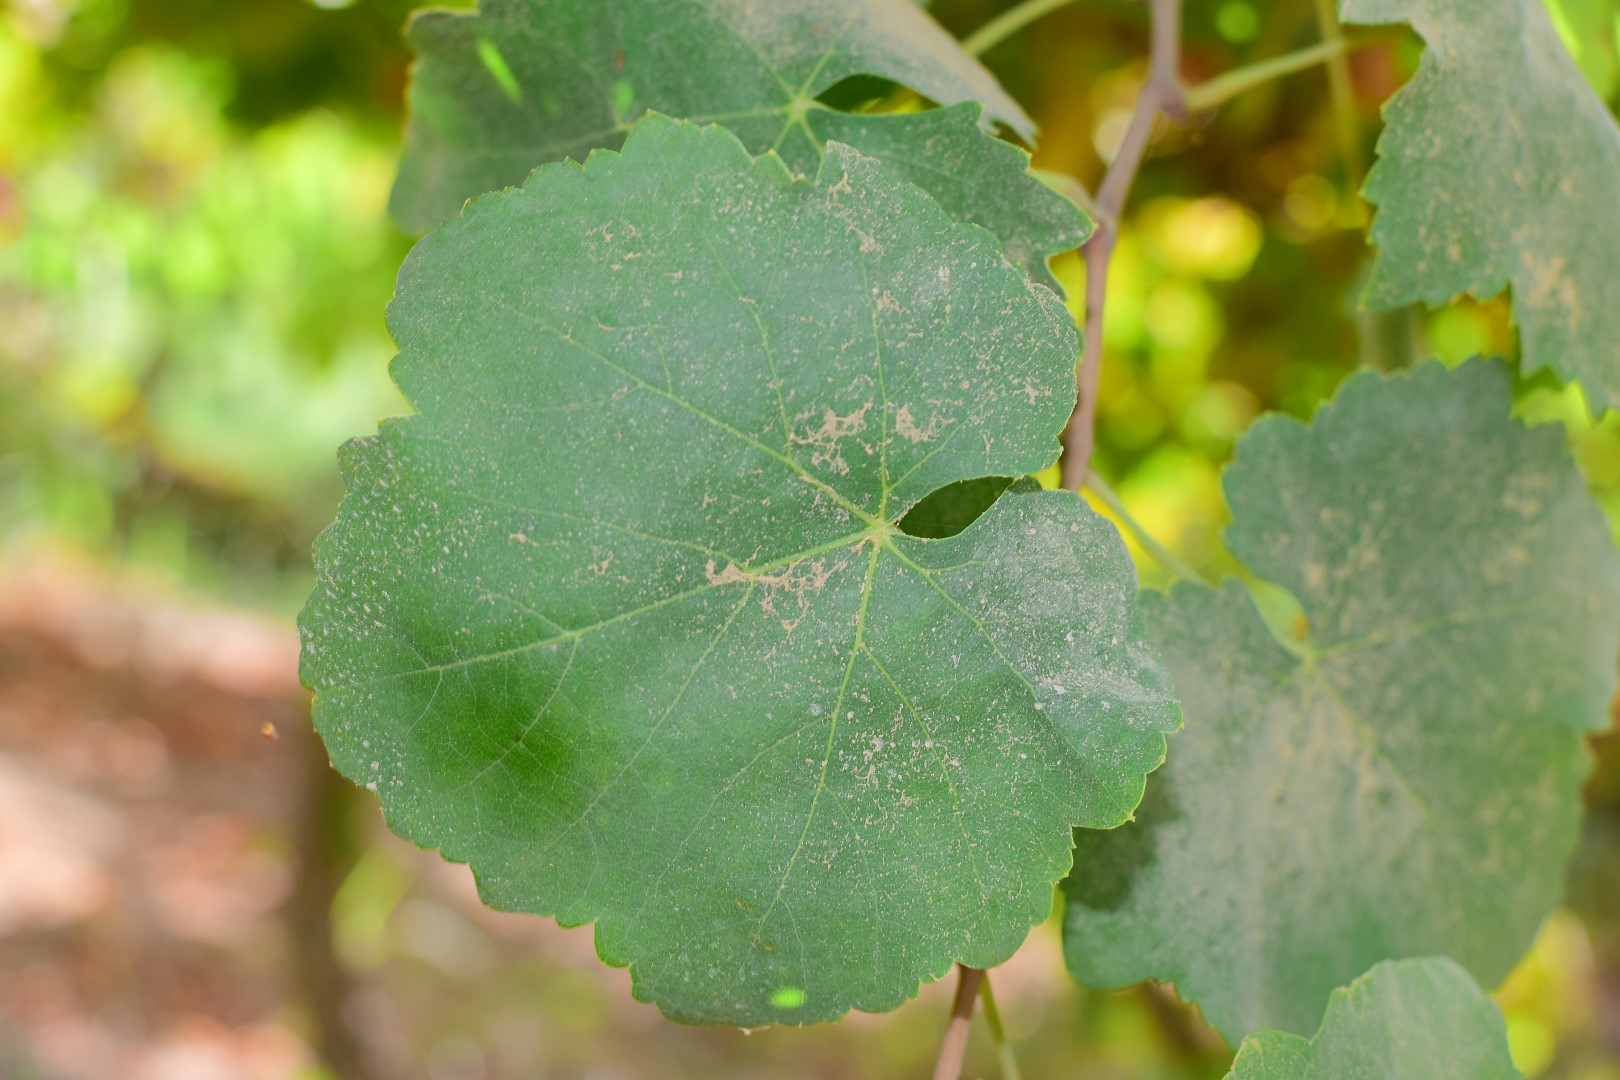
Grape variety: Thompson Seedless